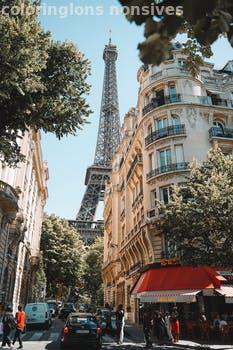
Label: Watermark